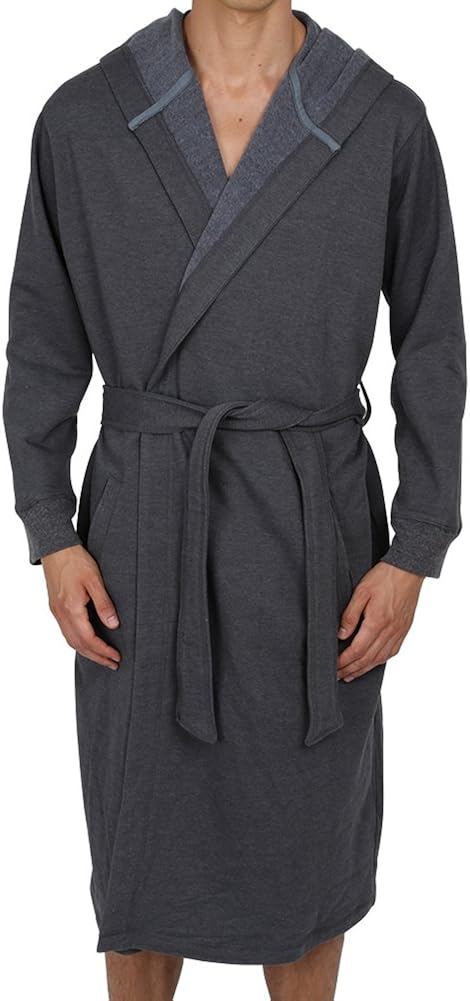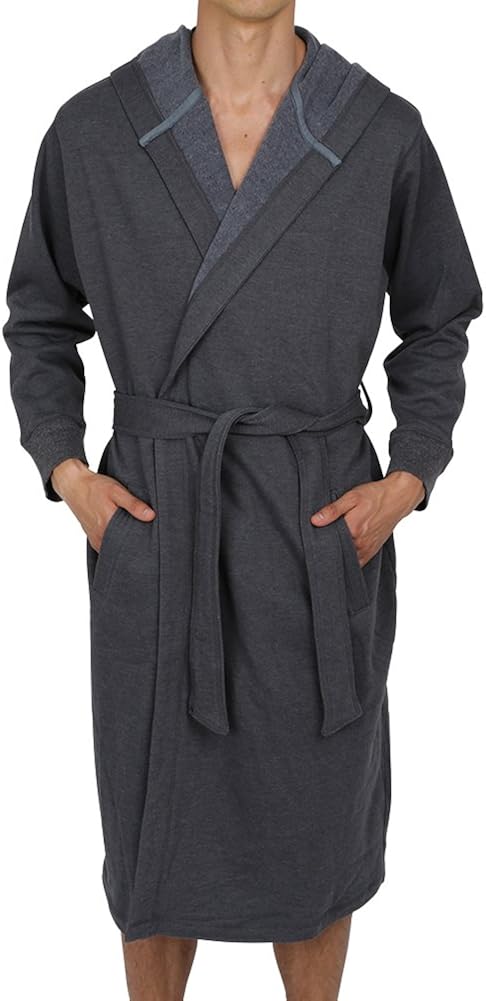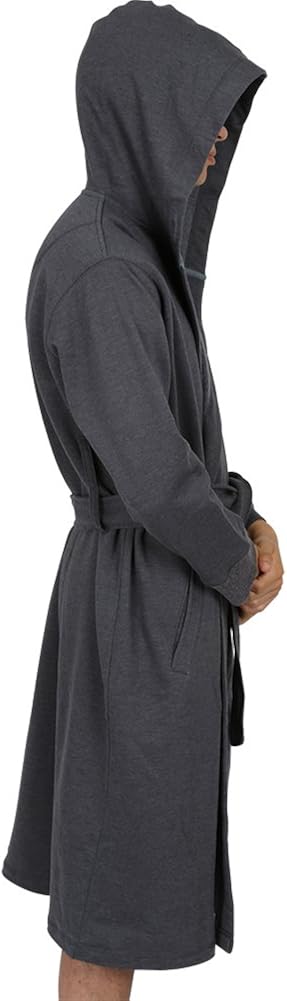
Mens Sweatshirt Style Hooded Robe
Category: AMAZON FASHION
This is the gentleman’s robe crafted for the everyday comfort that provides the feeling of a favorite well-worn sweatshirt, available only from Regency New York. Featuring a durable cotton blend, the fluffy interior is as warm and absorbent as a towel, and the smooth exterior is notable for its soft hand. It is an indispensable wardrobe staple for relaxing on the couch or for stepping out of the shower. The two patch-front pockets are generously sized, with plenty of room to stash the remote and a smart phone. With a shawl collar, tie belt, and cuff sleeves
Features: Tie closure | Hand Wash Only | Small/Medium: Will Fit Chests 34-40" | Large/X-Large: Will Fit Chests 42-48" | XX-Large/XXX-Large: Will Fit Chests 48-54" | Cotton Exterior, Soft & Warm Fleece Interior | Comfortable & Stylish, Regency New York's famous sweatshirt style hooded robe gives you the option to get that newspaper in style. Makes a perfect gift for any gentleman.